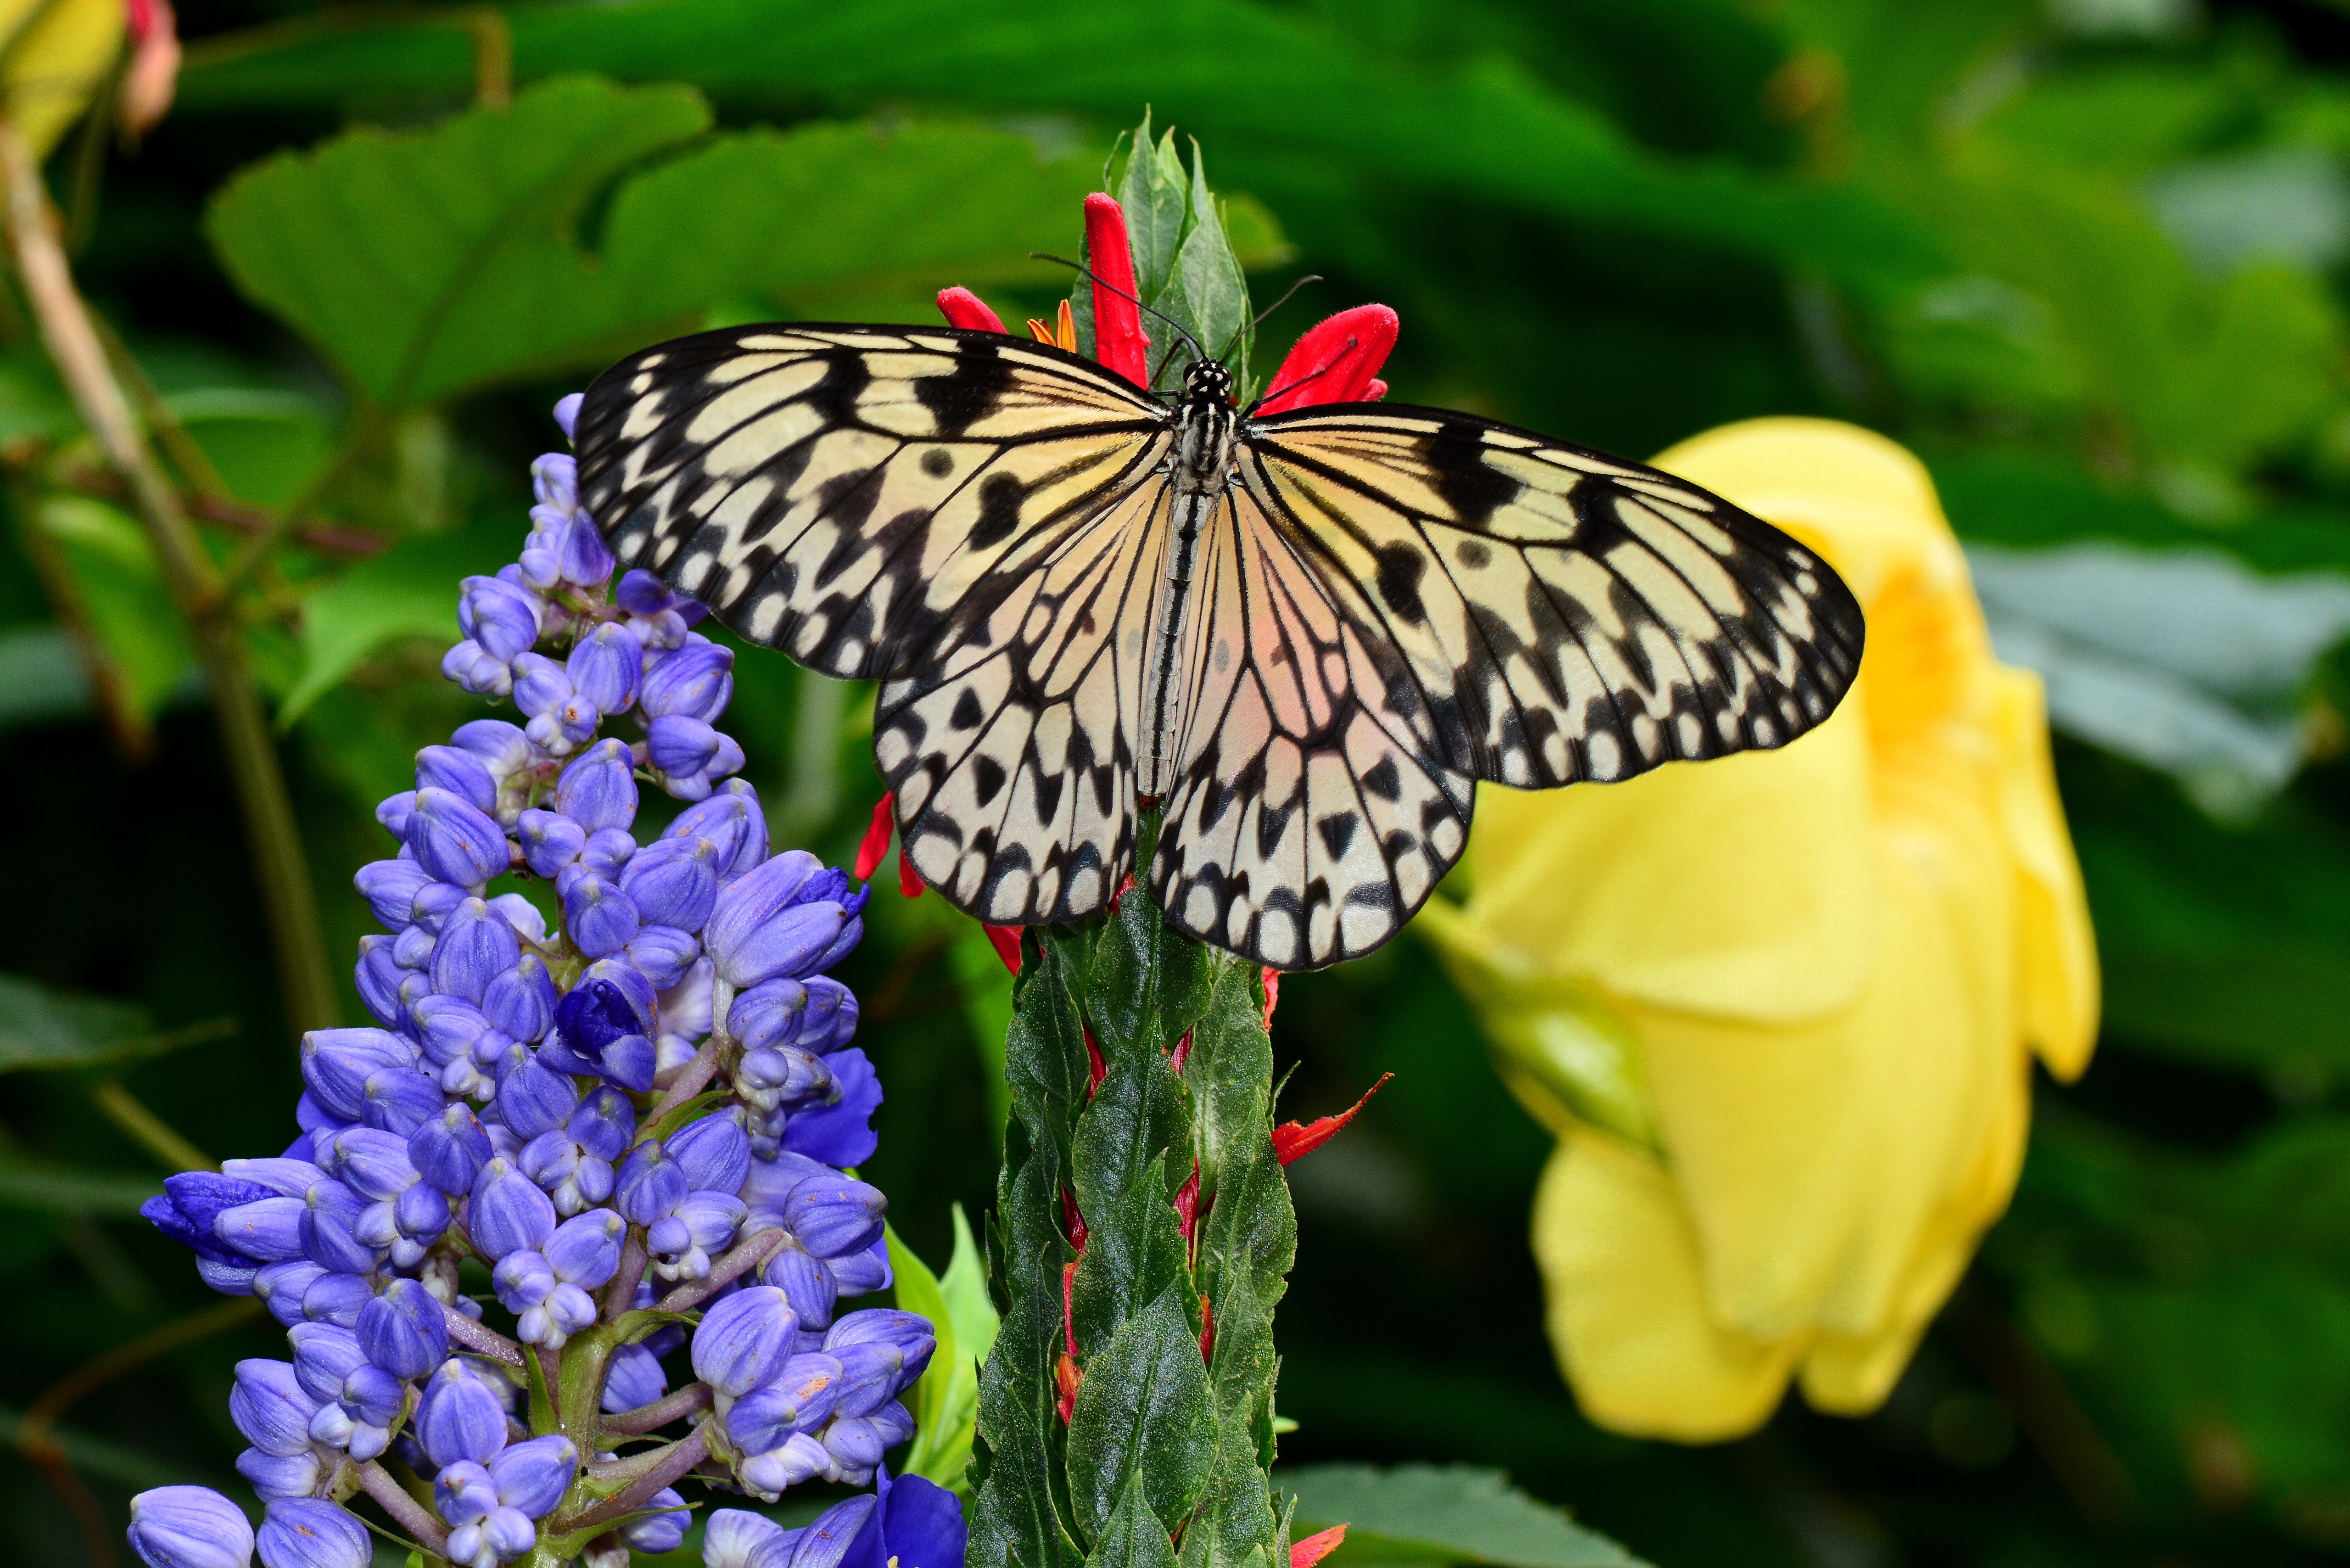
nature, plant, white, flower, wildlife, pollen, insect, botany, butterfly, black, paper, flora, rice, fauna, invertebrate, wildflower, monarch butterfly, feeding, lepidoptera, wings, spots, idea, nectar, leuconoe, macro photography, arthropod, pollinator, tree nymph, moths and butterflies